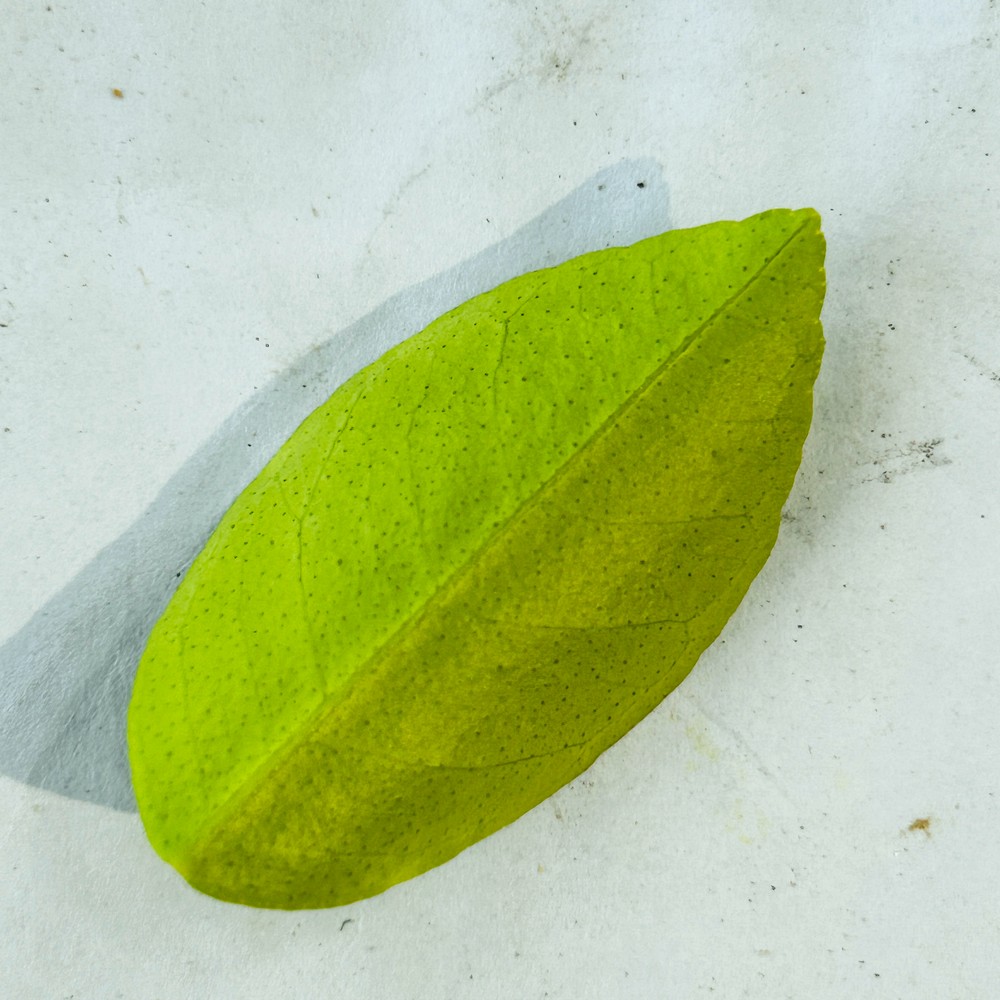
Label: Healthy Leaf